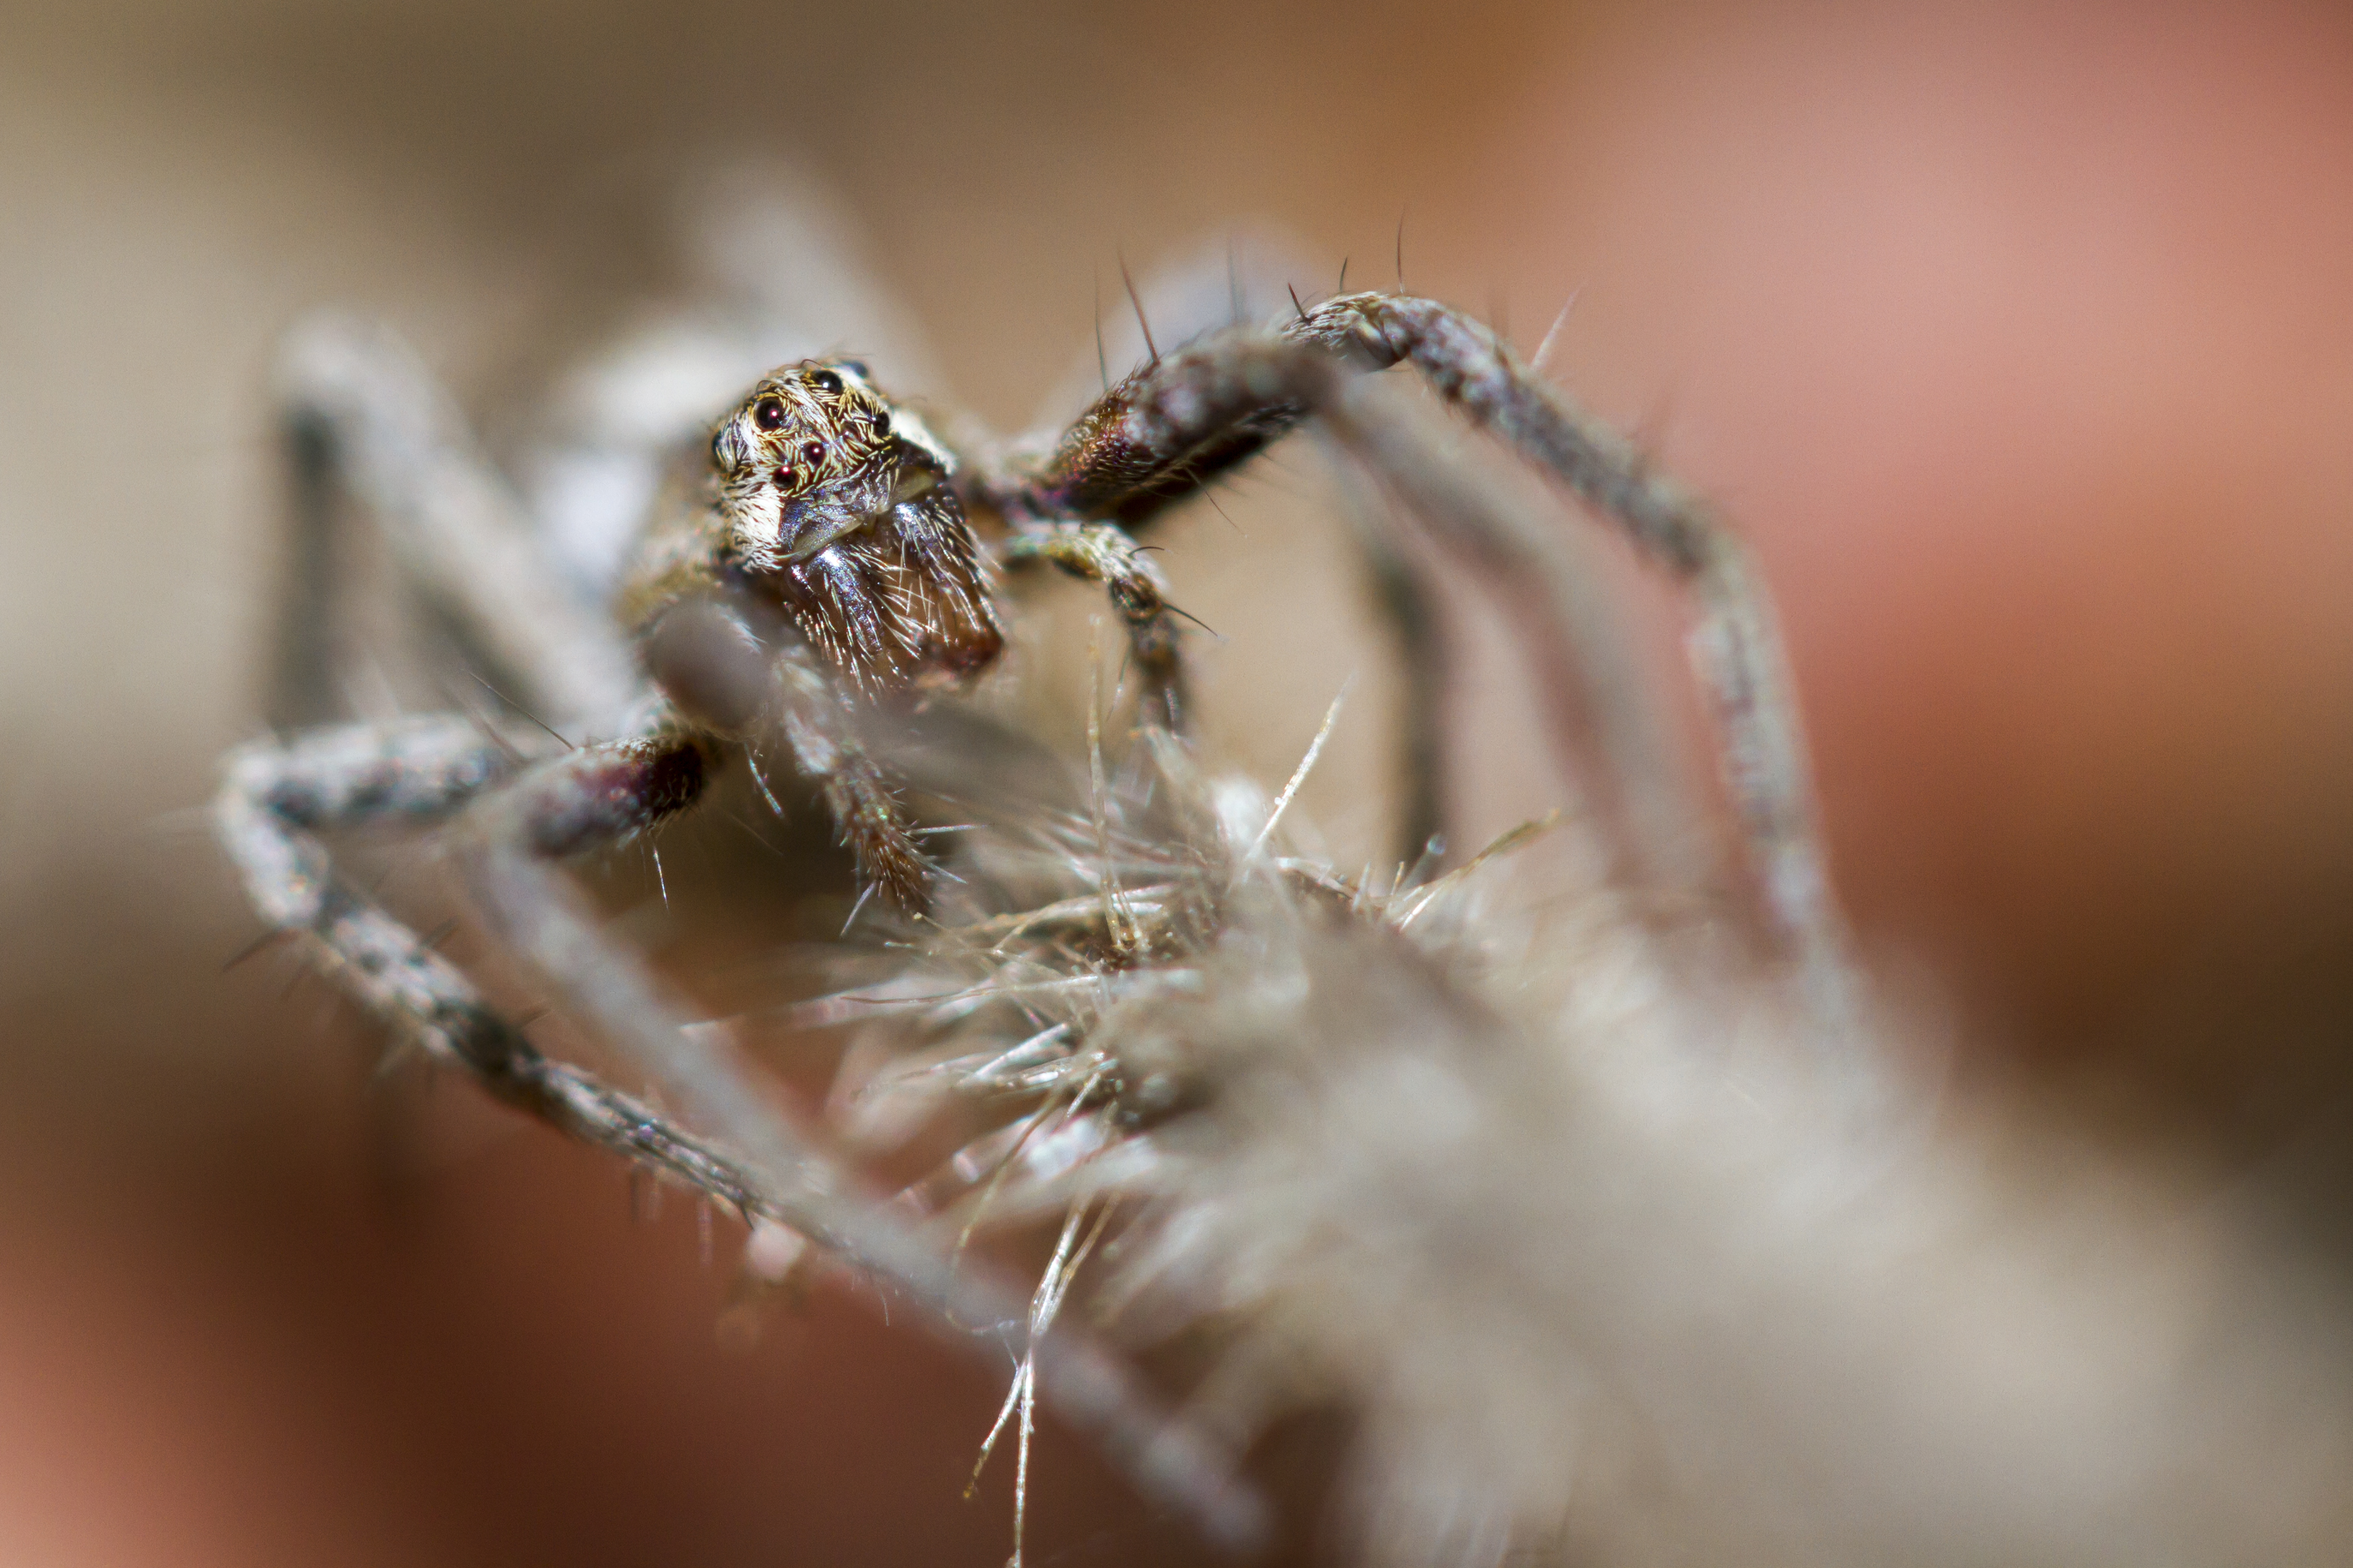
nature, photography, insect, fauna, invertebrate, close up, spider, arachnid, macro photography, arthropod, european garden spider, araneus, orb weaver spider